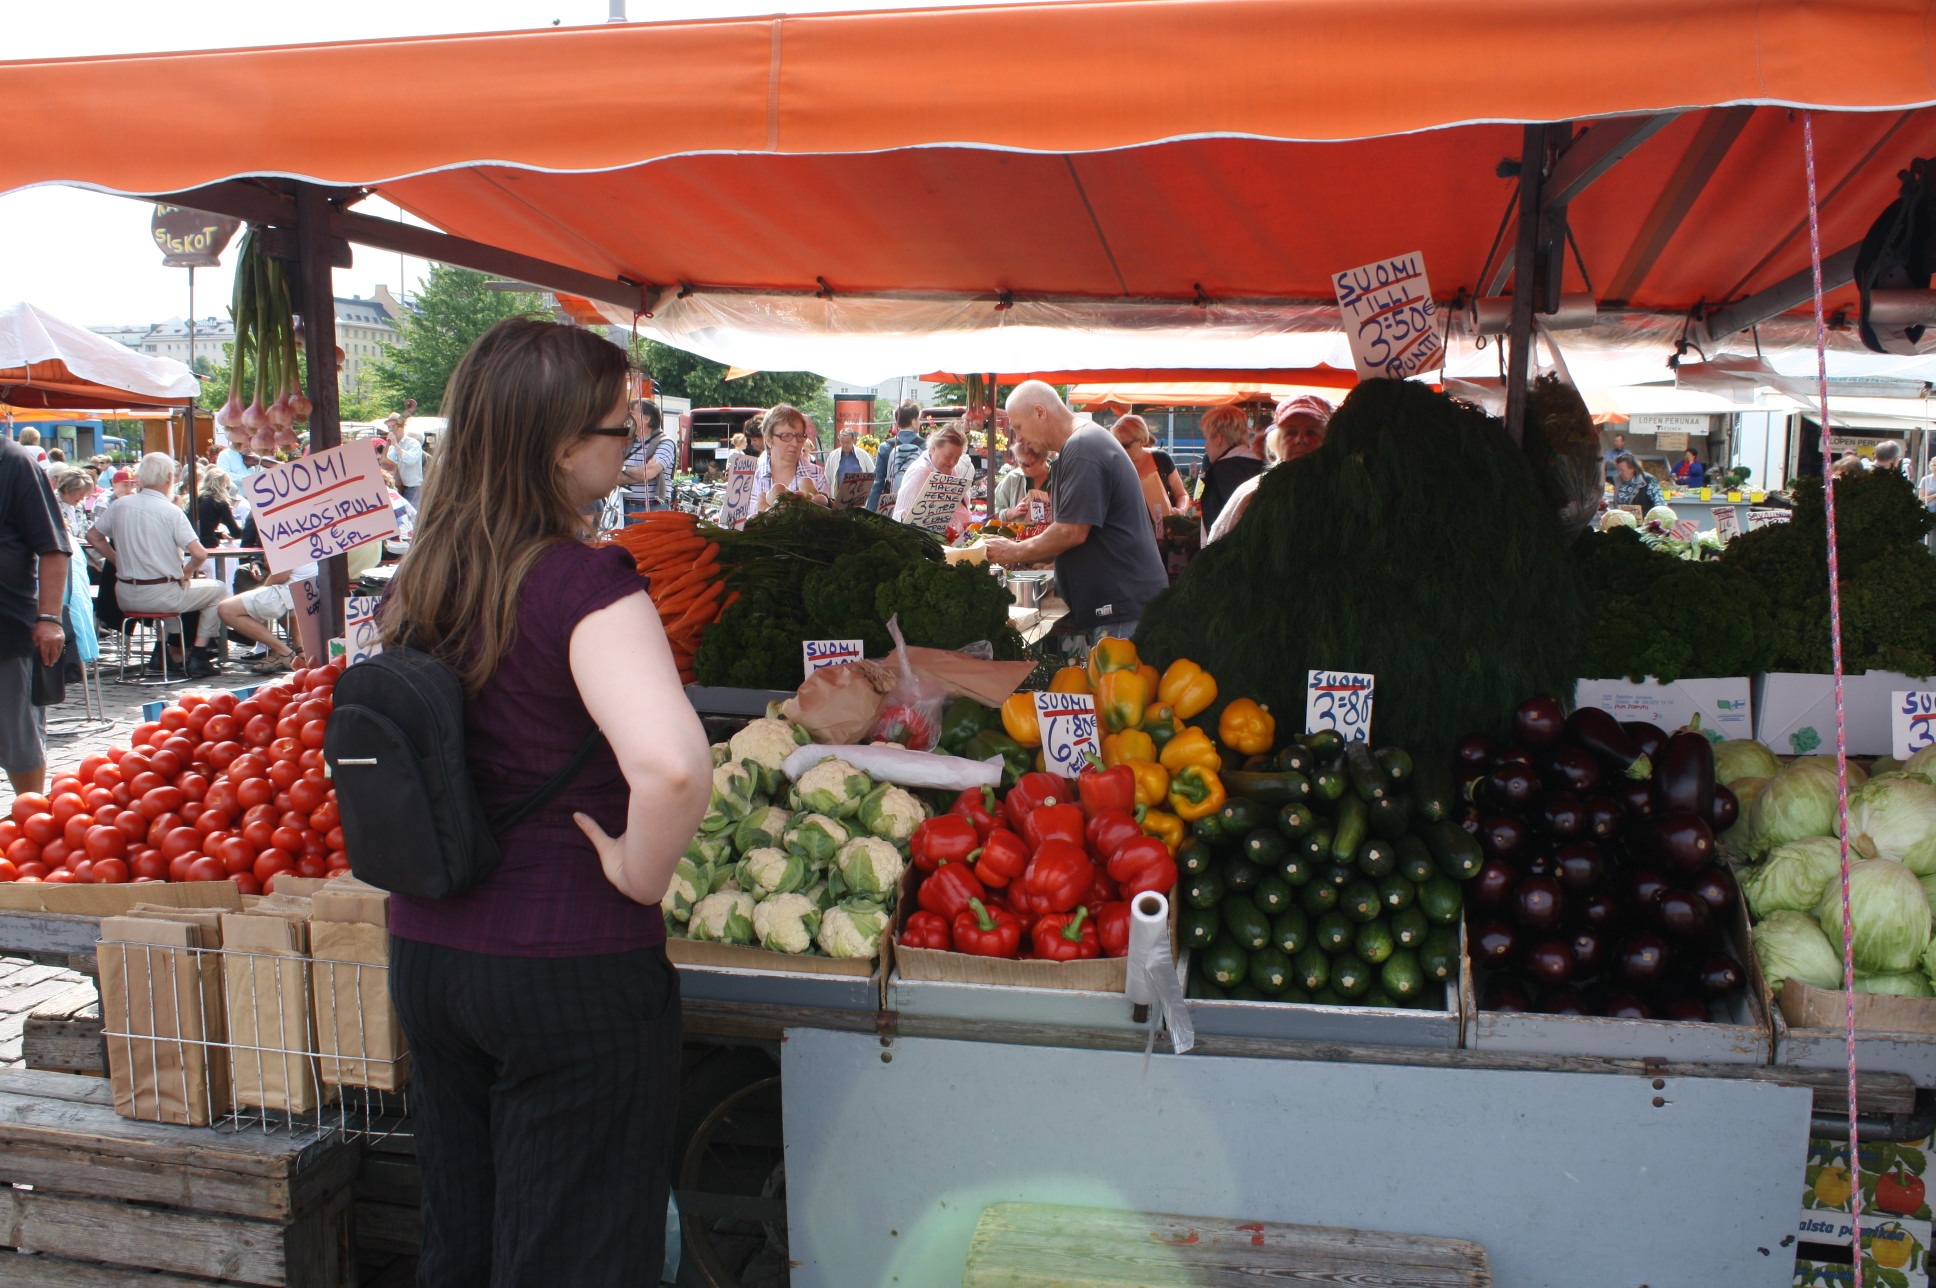
flower, city, food, vendor, market, marketplace, public space, stall, vegetables, street food, grocery store, floristry, retail, sense, human settlement, greengrocer